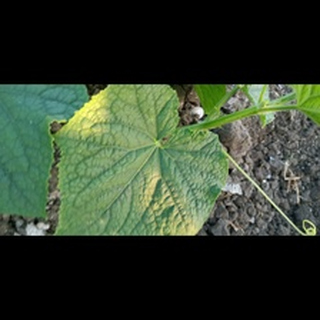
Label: healthy_cucumber